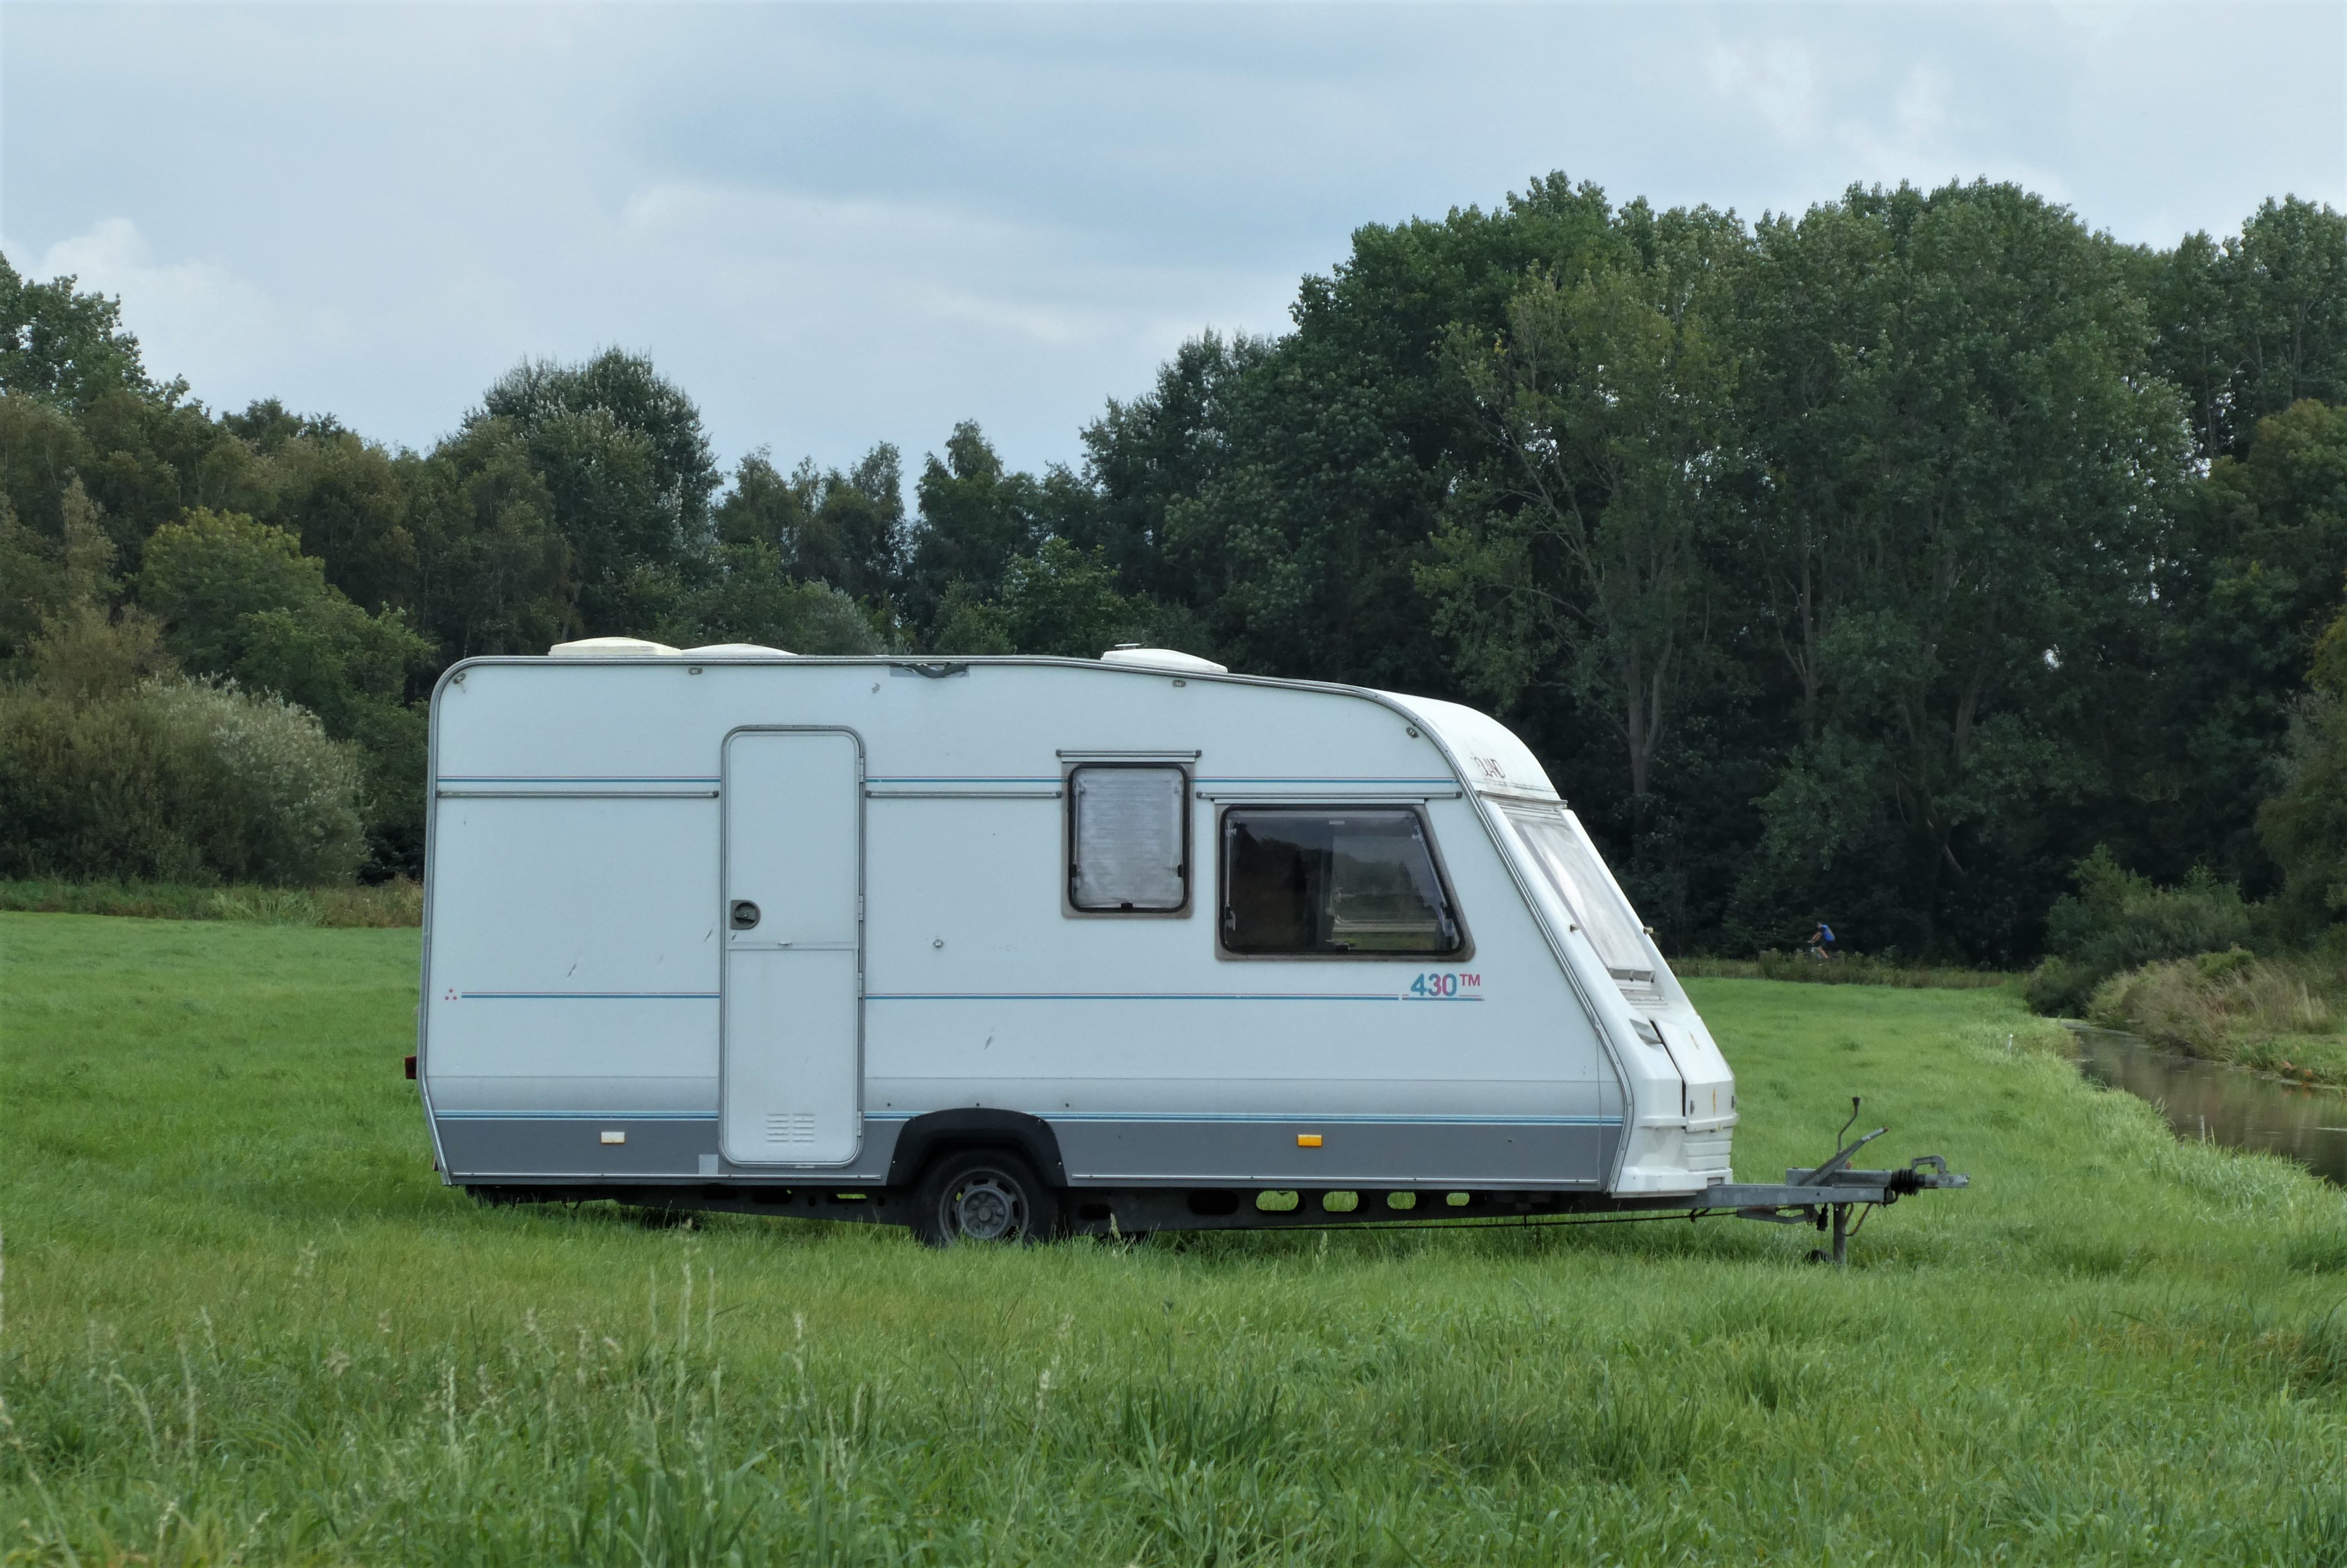
caravan, pasture, camping, vacation, relaxation, sky, plant, cloud, vehicle, plant community, tire, tree, motor vehicle, wheel, grassland, window, recreation, landscape, automotive exterior, grass, prairie, tent, leisure, steppe